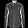
Label: Shirt